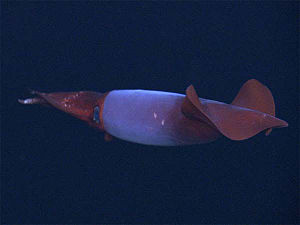
Norskehavet / Flora og fauna / Pattedyr og fugle
Blæksprutte Gonatus fabricii
Norskehavet er den del af Atlanterhavet, som ligger mellem Norge, Svalbard og Island. I øst grænser Norskehavet mod Barentshavet, i syd mod Nordsøen, i sydvest mod Atlanterhavet og i vest mod Grønlandshavet. Grænsen mod Barentshavet trækkes langs en linje mellem Sydkap på Spitsbergen over Bjørneøen til Nordkap. Mod Nordsøen er 61. breddekreds valgt som afgrænsning - mod Atlanterhavet danner en linje fra lige nord for Shetlandsøerne over Færøerne til vestspidsen af Island grænsen. Herfra trækkes en linje over Jan Mayen til Sydkap som grænsen mod Grønlandshavet. I mange sammenhænge regnes Grønlandshavet imidlertid som en del af Norskehavet.